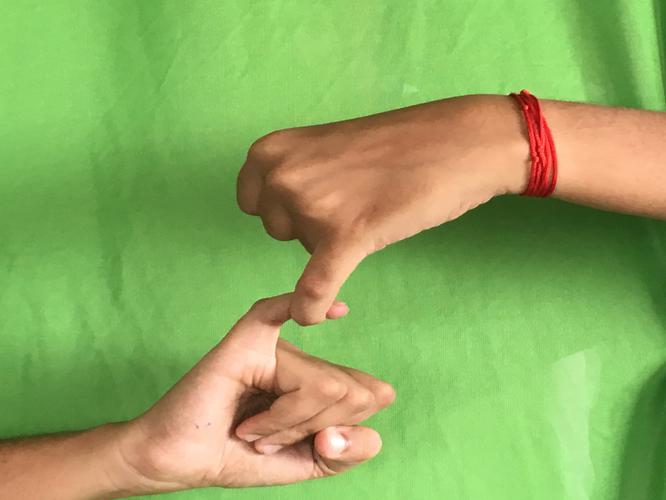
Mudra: Kilaka
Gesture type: double_hand